Erris

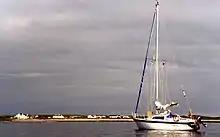
Elly Bay on the Mullet peninsula

Erris is a popular location for many types of watersports ranging through fishing, sailing, surfing, swimming, wind surfing, kiteboarding and kite surfing.